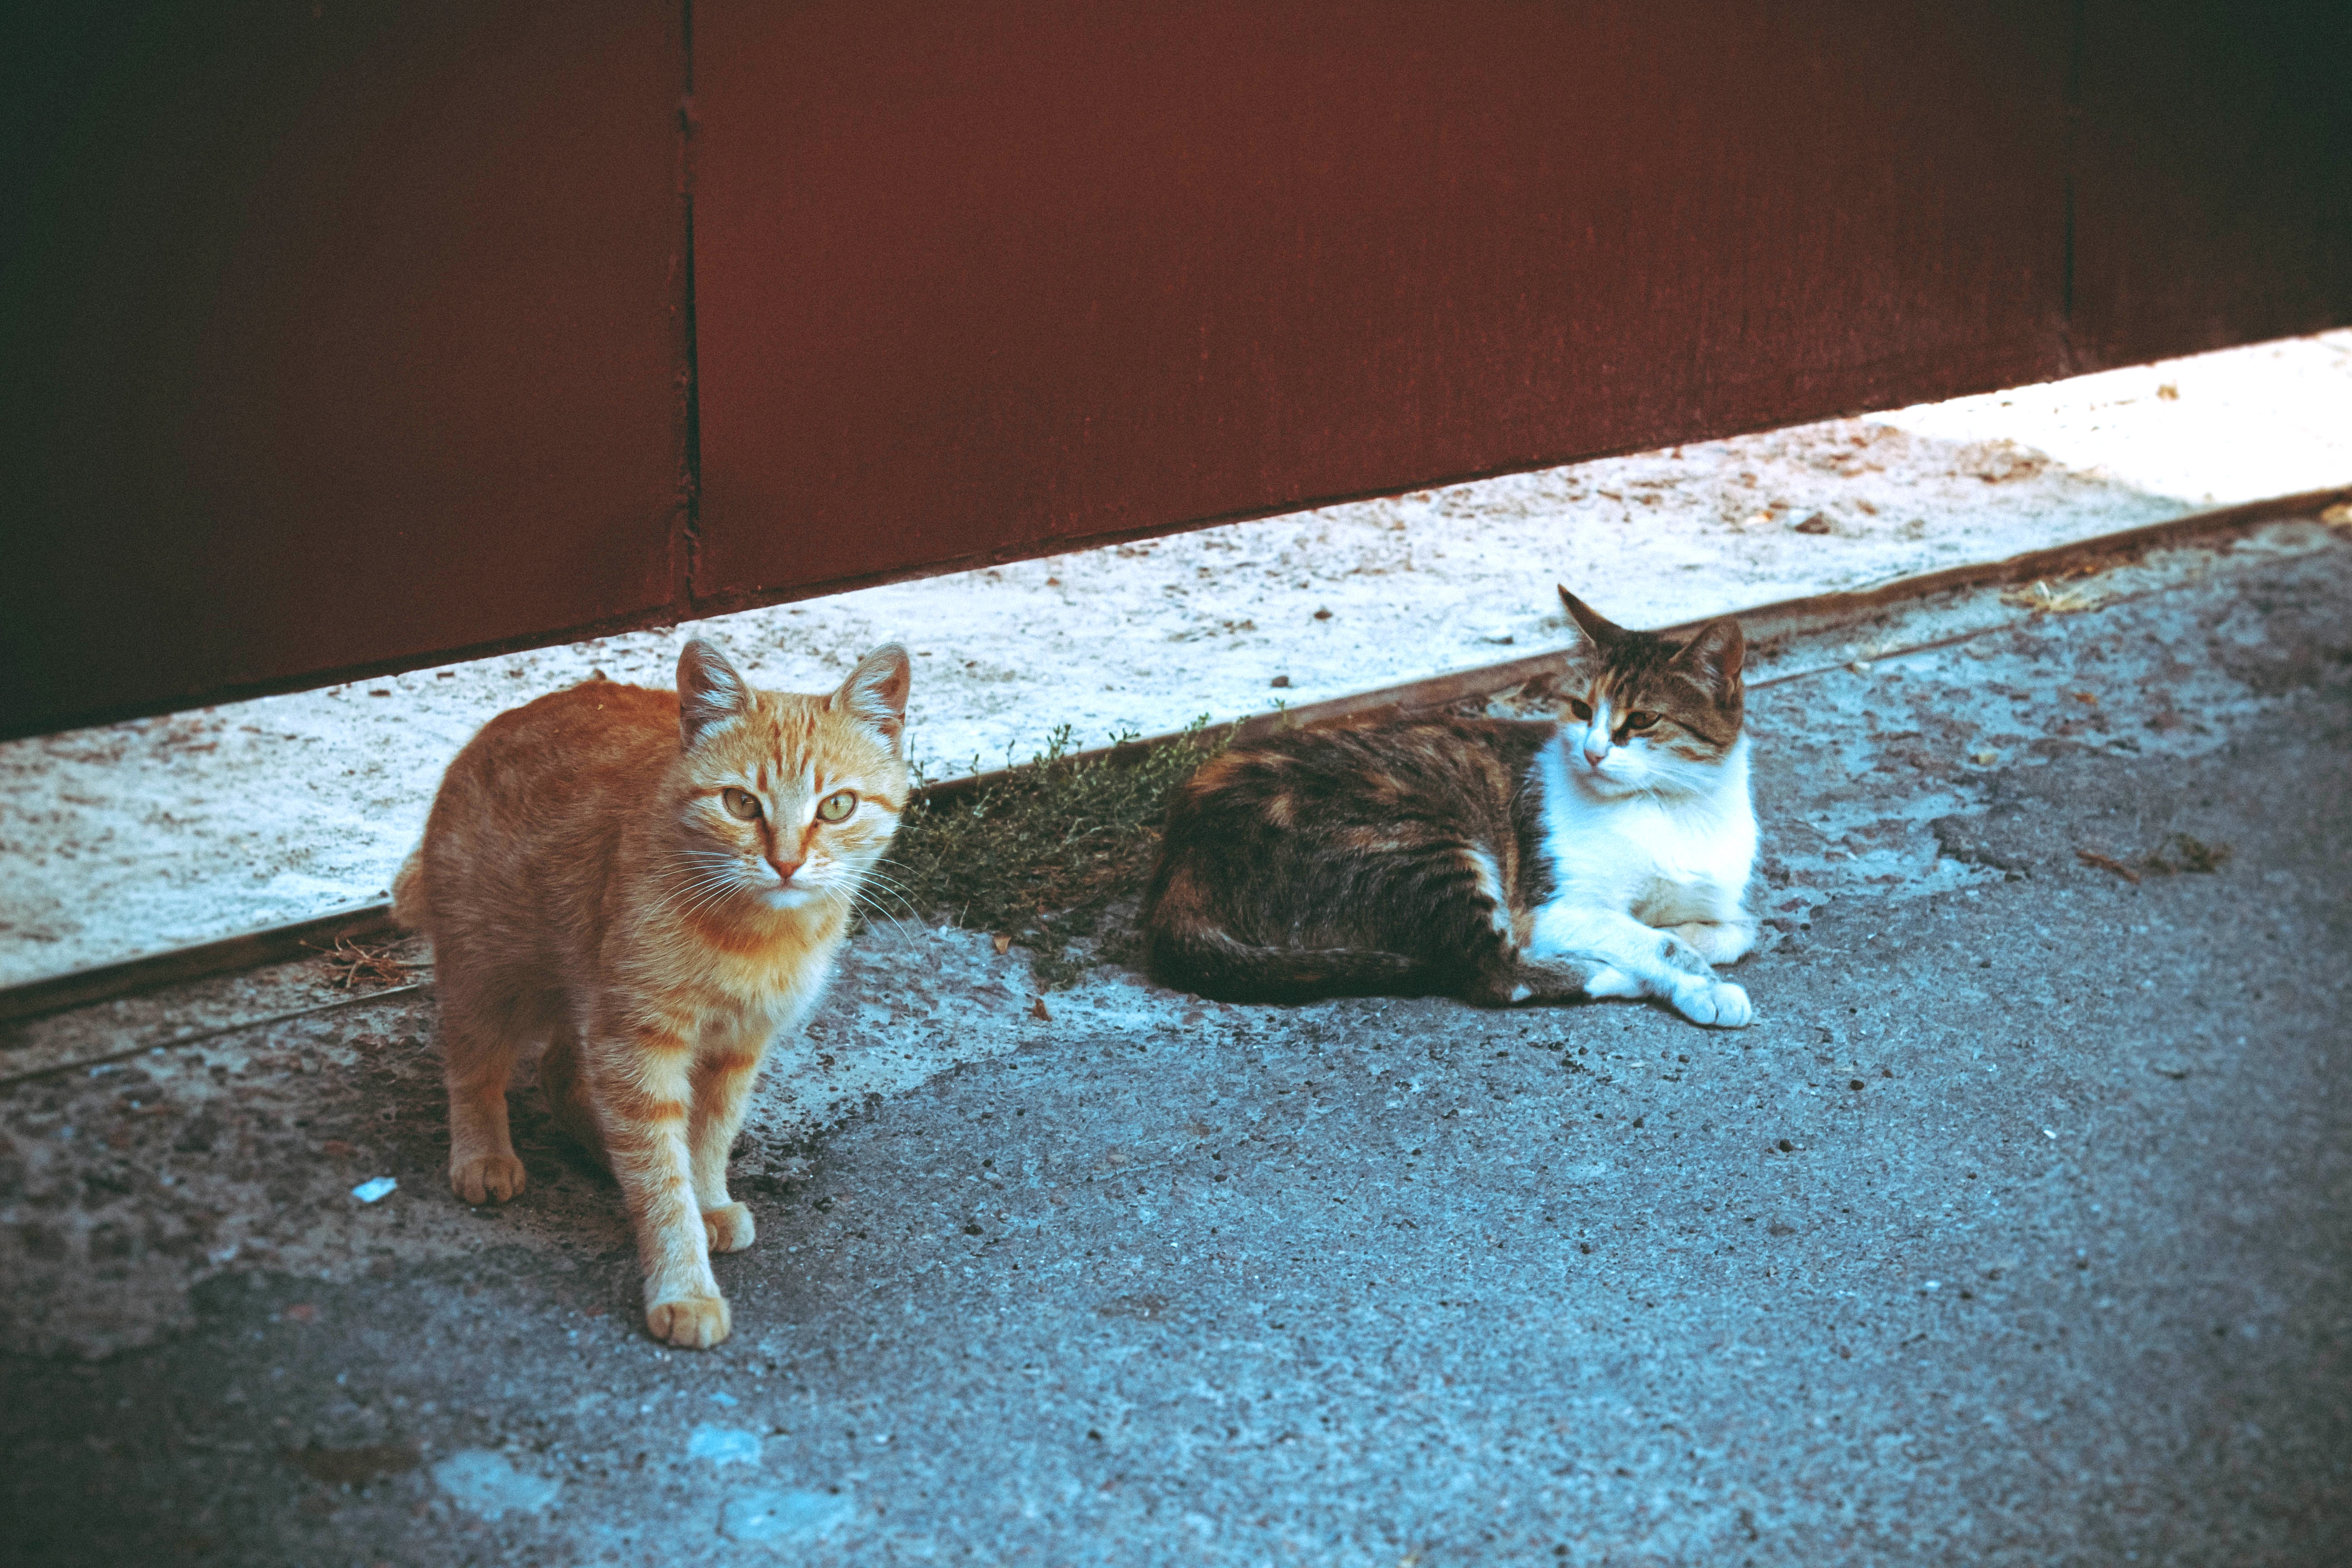
cute, kitten, cat, feline, mammal, fauna, outdoors, pets, cats, whiskers, animals, vertebrate, adorable, animal shelter, small to medium sized cats, cat like mammal